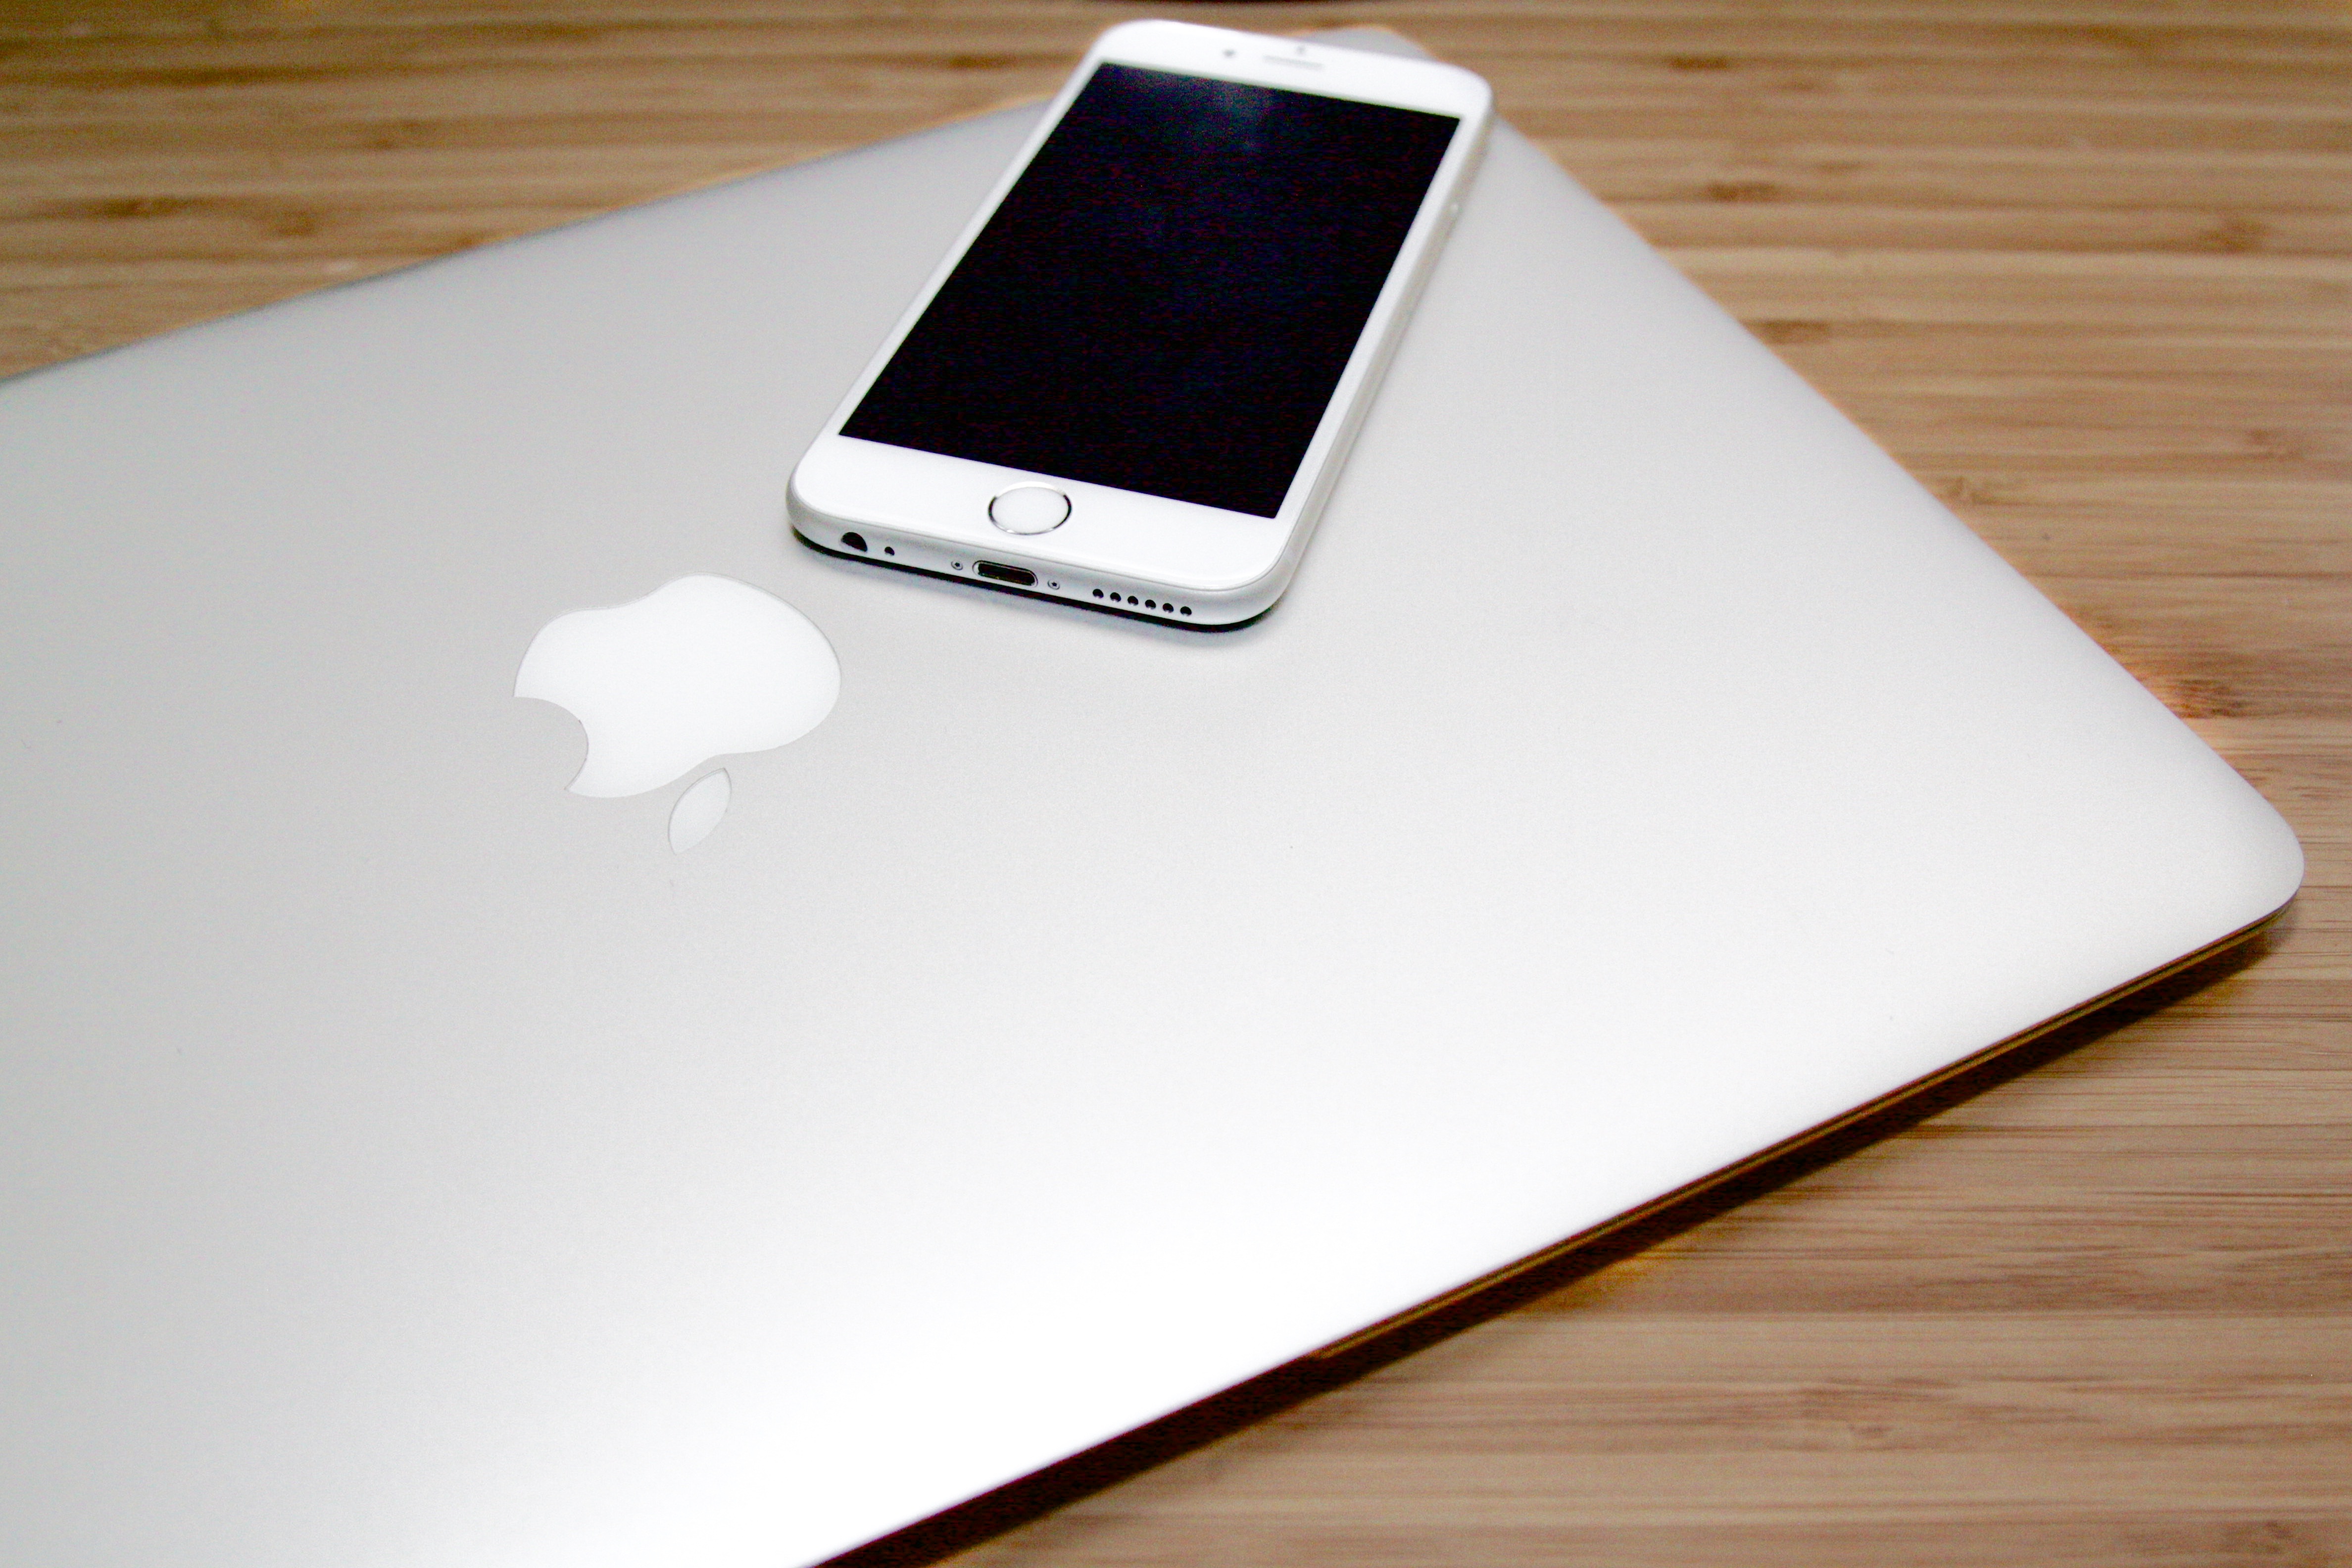
iphone, desk, smartphone, macbook, apple, technology, phone, gadget, mobile phone, brand, electronics, smart, portable communications device